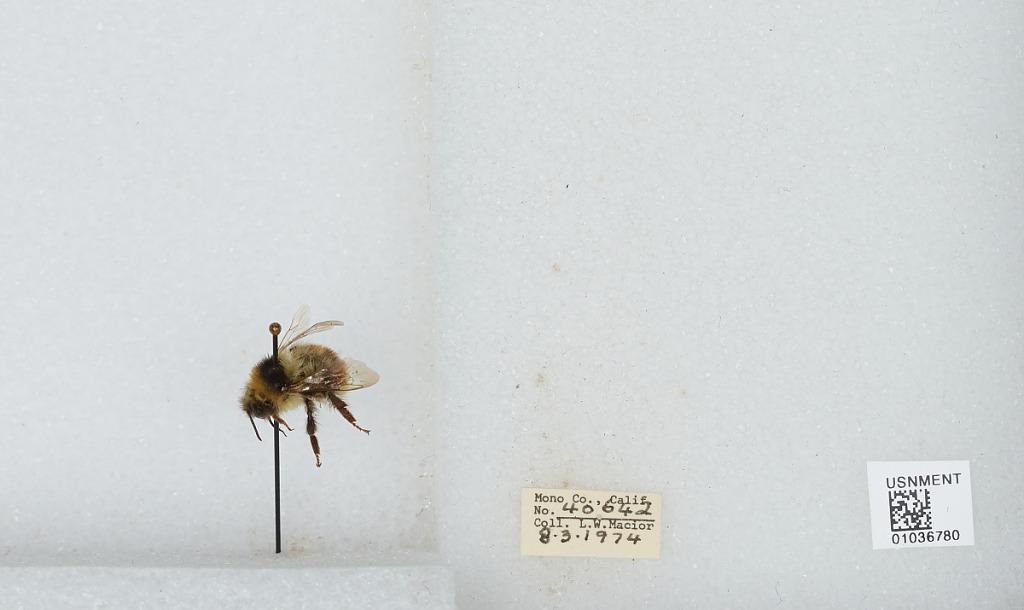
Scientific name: Bombus (Cullumanobombus) rufocinctus Cresson
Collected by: L. Macior
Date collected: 1974-8-3
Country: United States
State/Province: California
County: Mono
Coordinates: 37.92, -118.87